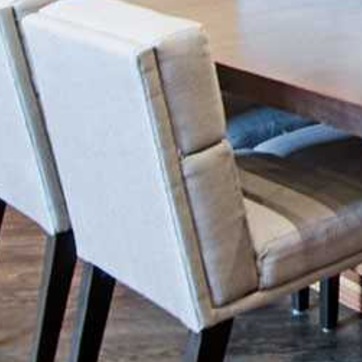
Material: fabric